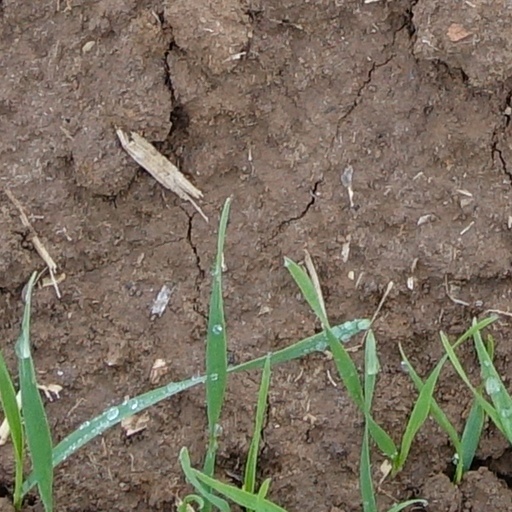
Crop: wheat